Dialogue Concerning the Two Chief World Systems

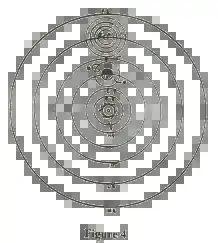
The Solar System

Salviati points out that if anything is the center, it must be the Sun not the Earth, because all the planets are closer or further away from the Earth at different times, Venus and Mars up to eight times. He encourages Simplicio to make a plan of the planets, starting with Venus and Mercury which are easily seen to rotate about the Sun. Mars must also go about the Sun (as well as the Earth) since it is never seen horned, unlike Venus now seen through the telescope; similarly with Jupiter and Saturn. Earth, which is between Mars with a period of two years and Venus with nine months, has a period of a year which may more elegantly be attributed to motion than a state of rest.